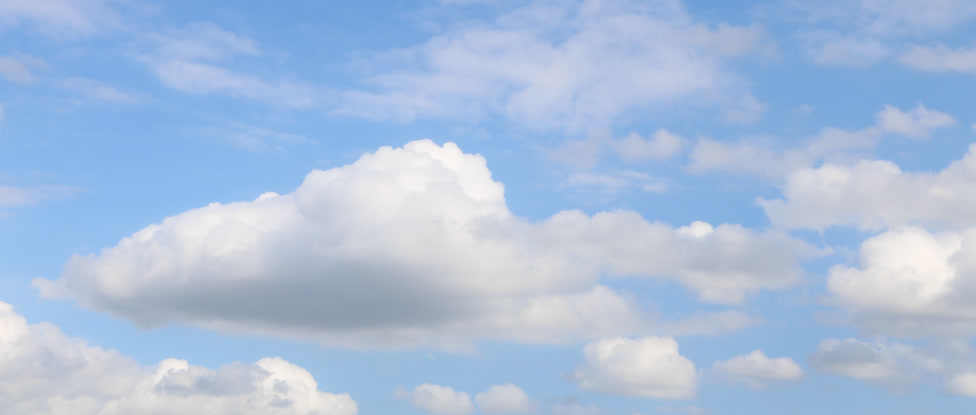
Cloud type: Cumulus